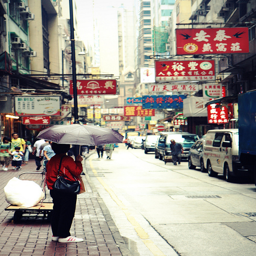
A group of people walking down a street.
A street in an East Asian city with signs on the stores and a person standing under an umbrella.
A person is holding an umbrella over their head
A person holding an umbrella in a busy city area.
a woman covering herself from the rain on the street